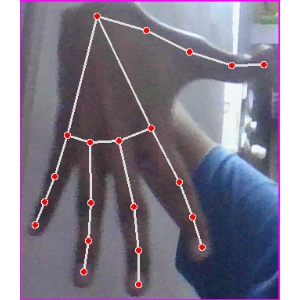
अक्षर: ढ